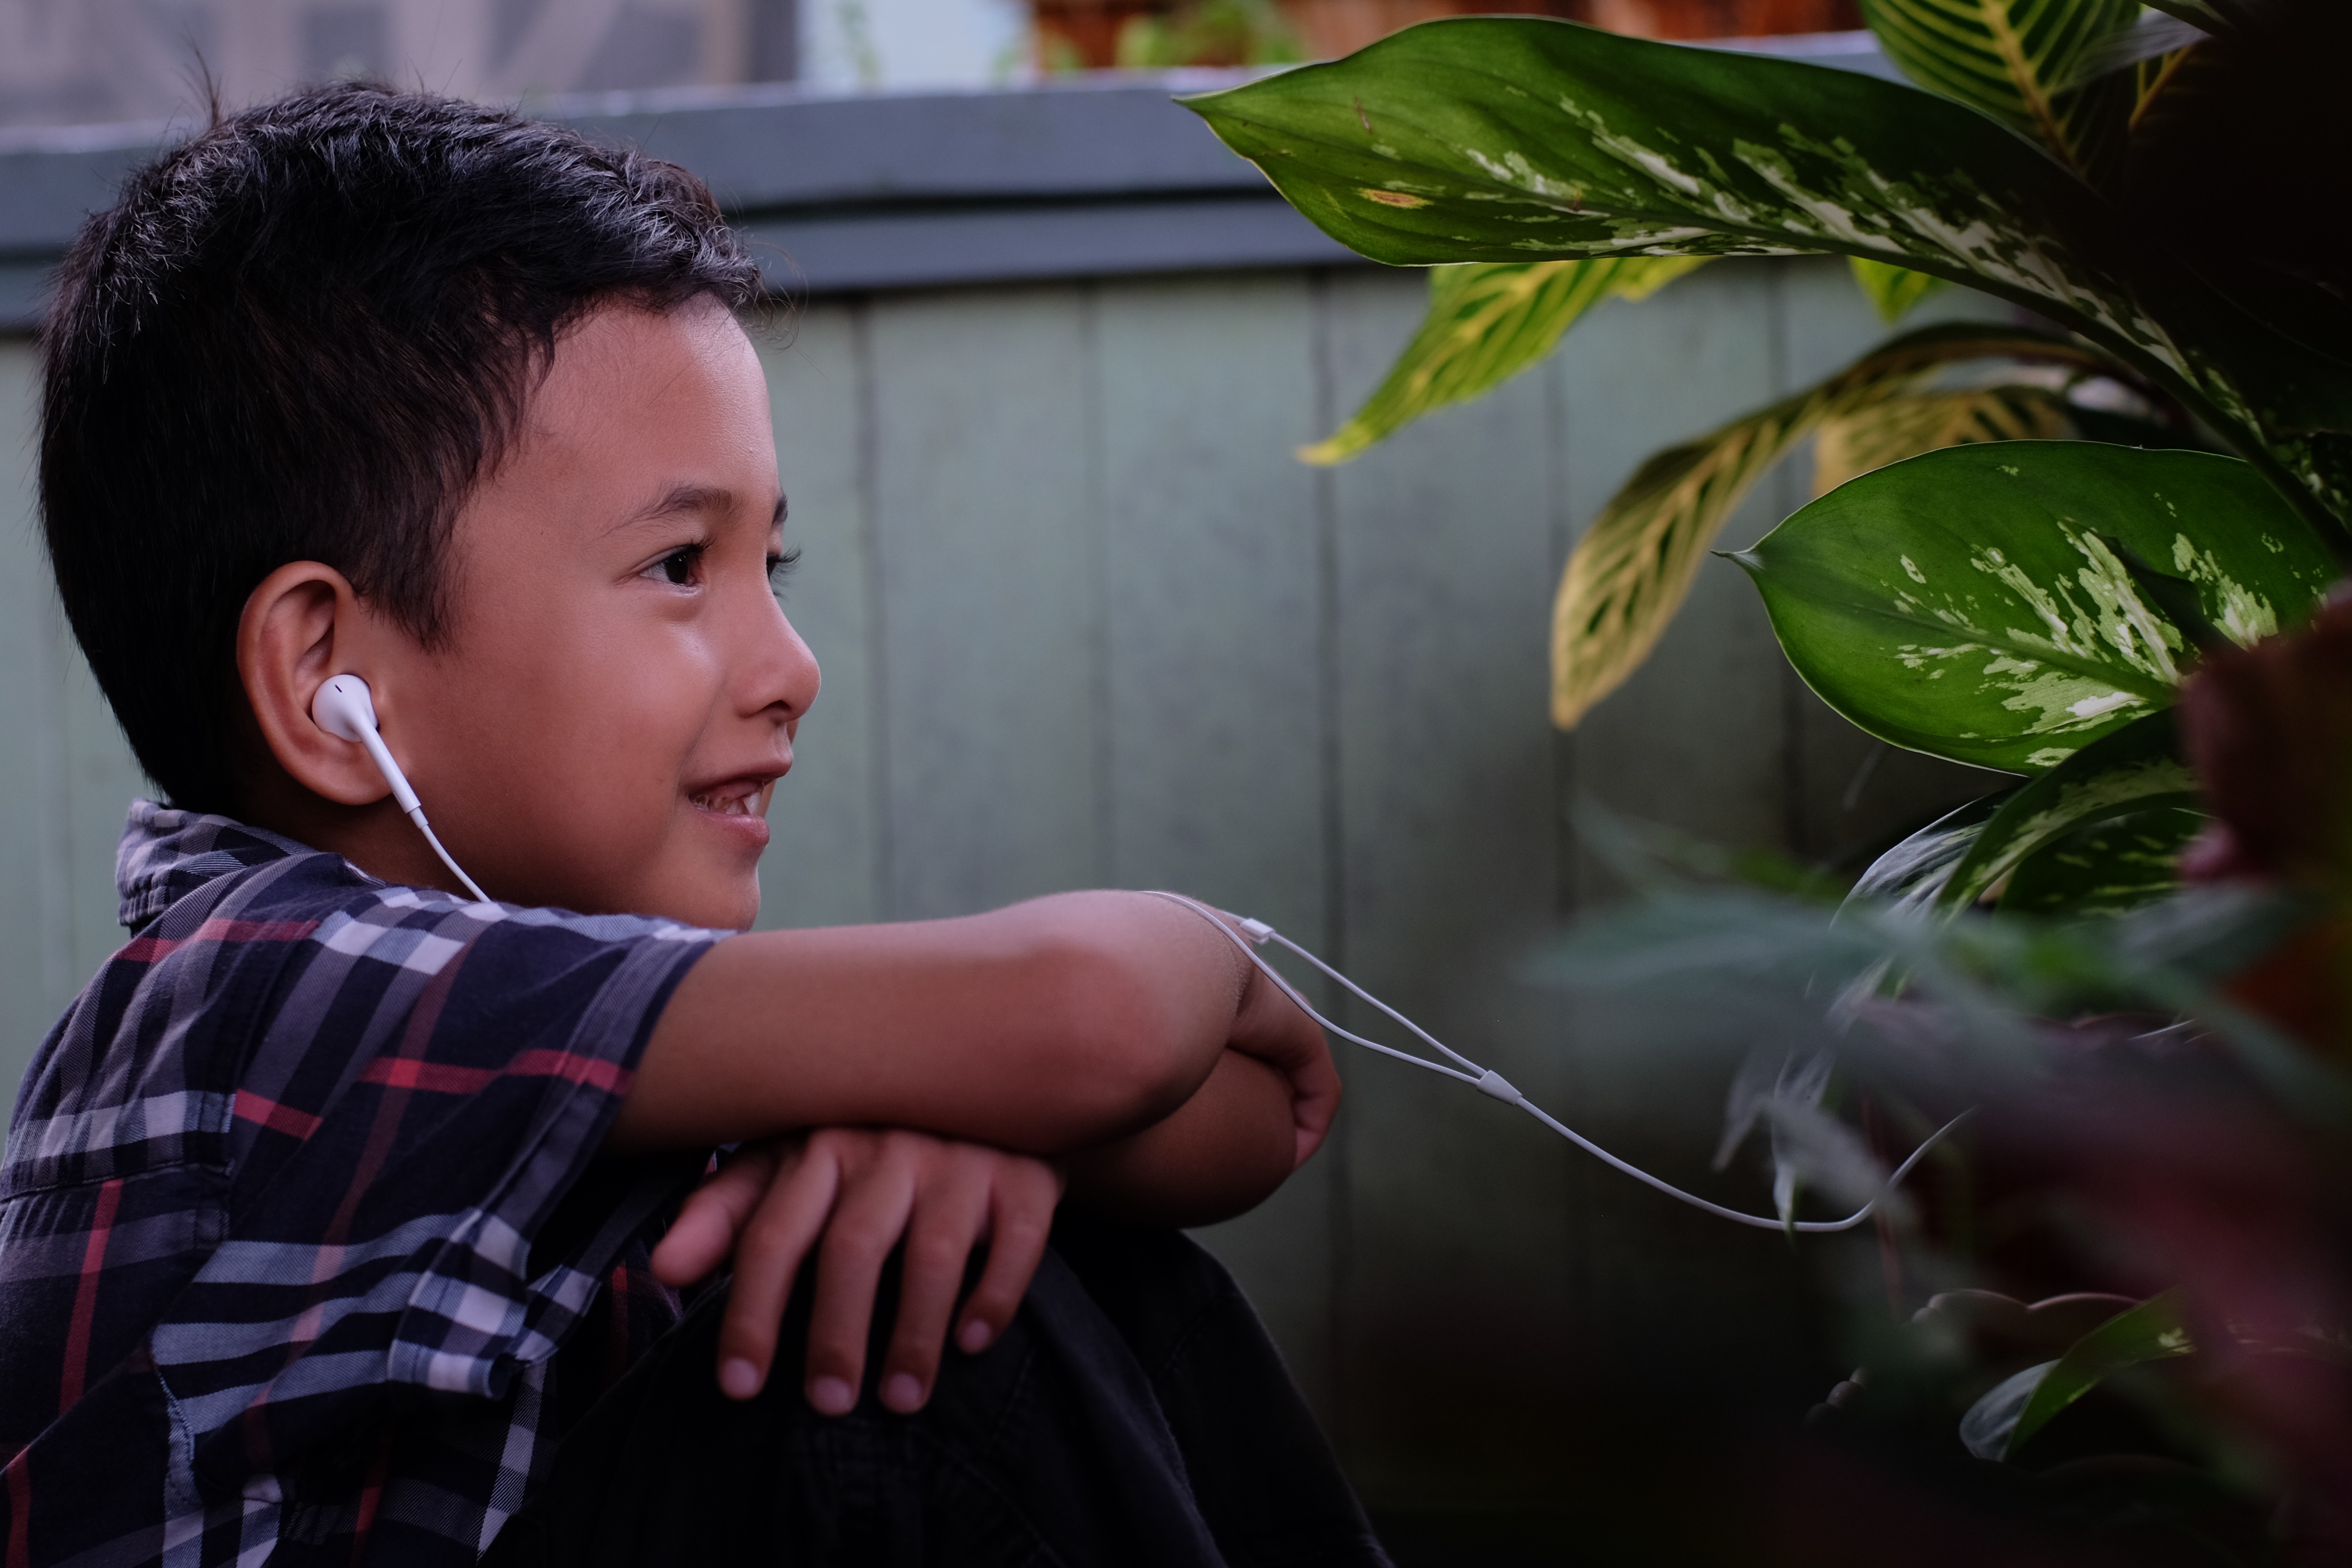
nature, person, people, flower, male, portrait, child, plants, woods, kids, sound, listen, interaction, rhyme